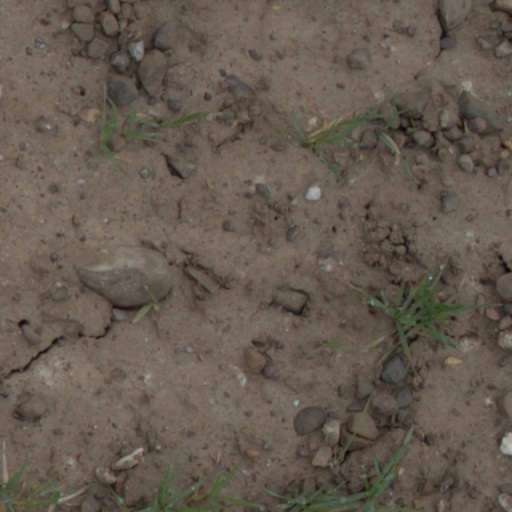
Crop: wheat